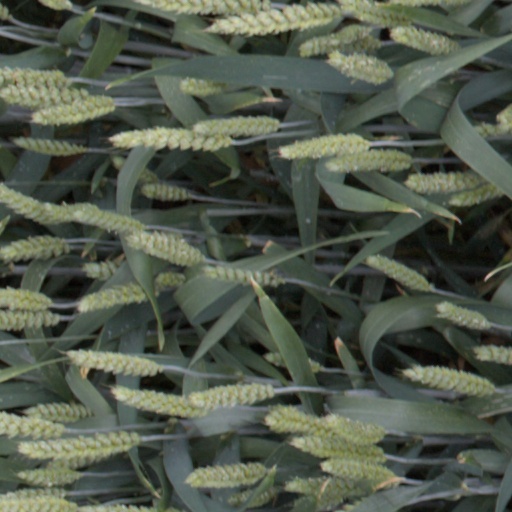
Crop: wheat